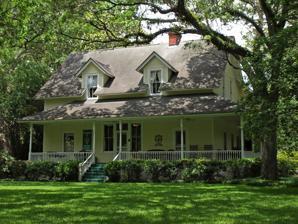
Building: Sunnyside Hotel
Country: United States of America
Year built: 1897
Historic house in Alabama, United States United States historic place Sunnyside Hotel U.S. National Register of Historic Places U.S. Historic district Contributing property Alabama Register of Landmarks and Heritage Sunnyside Hotel in 2013 Show map of Alabama Show map of the United States Location 14469 Oak Street, Magnolia Springs, Alabama Coordinates 30°23′59″N 87°46′36″W / 30.39972°N 87.77667°W / 30.39972; -87.77667 Area less than one acre Built 1897 Architectural style Late Victorian Part of Magnolia Springs Historic District ( ID11001046 ) NRHP reference No. 98000111 Significant dates Added to NRHP February 20, 1998 Designated CP January 27, 2012 Designated ARLH May 11, 1983 The Sunnyside Hotel is a historic house in Magnolia Springs, Alabama , U.S.. It was built in 1897 for Christopher McLennan. It was converted into a hotel by the new owner, Mrs William Harding, in 1913. In the 1940s, it was inherited by her sister and brother-in-law, who used it as a private home until the 1980s, when they sold it to new owners. In 1996, it was sold to David Worthington. It has been listed on the National Register of Historic Places since February 20, 1998. It is also included in the Magnolia Springs Historic District , as a contributing building . References